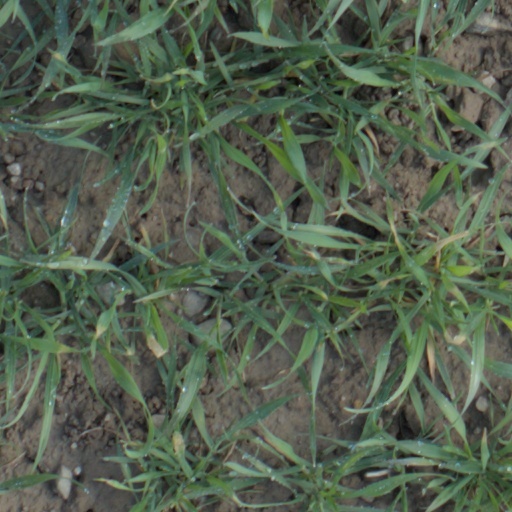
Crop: wheat